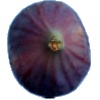
Label: fig